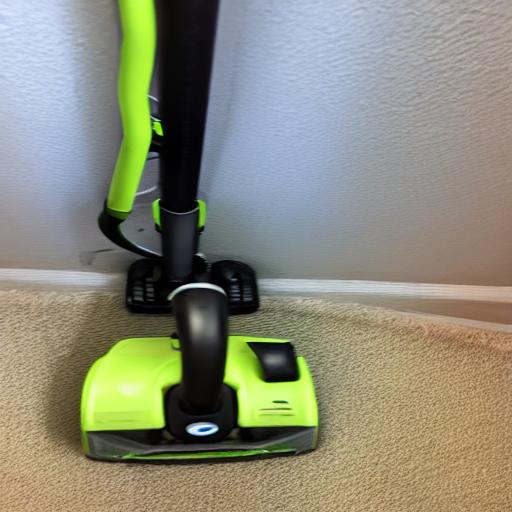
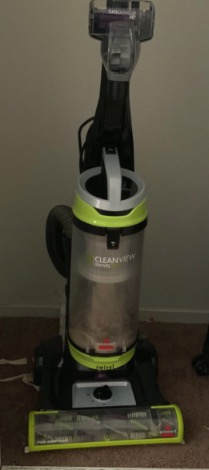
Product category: items_vacuum
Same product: no